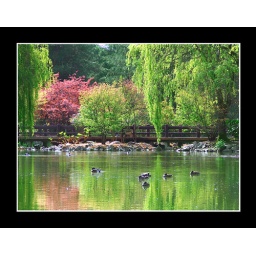
This is the Minoru lake in the Minoru Park,usually there are hundreds birds such as ducks,geese and gulls palying and singing here...